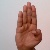
The image shows a hand gesture representing the letter 'B' in Indian Sign Language.